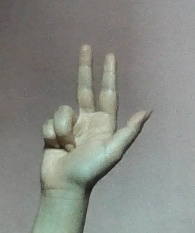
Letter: al